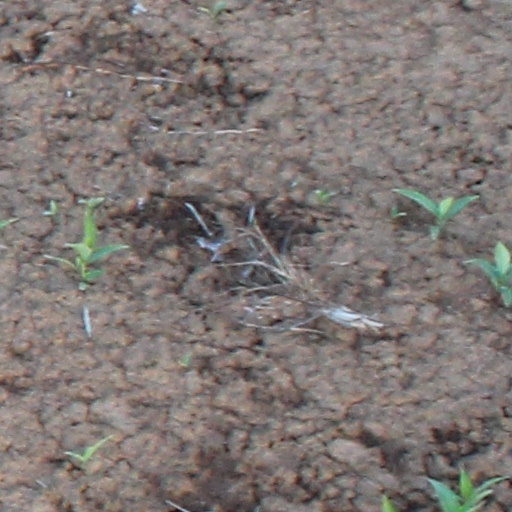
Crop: wheat